Wabash County Courthouse (Illinois)

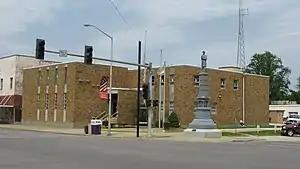
View from the southwest

The Wabash County Courthouse is a historic governmental building in downtown Mount Carmel, Illinois, United States. Built in the late nineteenth century as the fifth courthouse in Wabash County, it has experienced a series of extensive remodelling projects that have left it with virtually nothing of the original building.